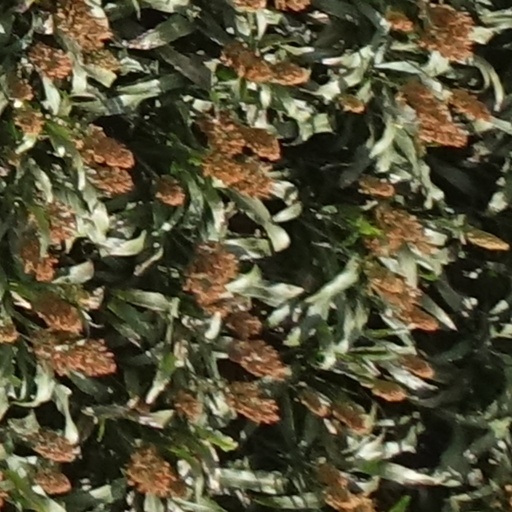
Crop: sorghum